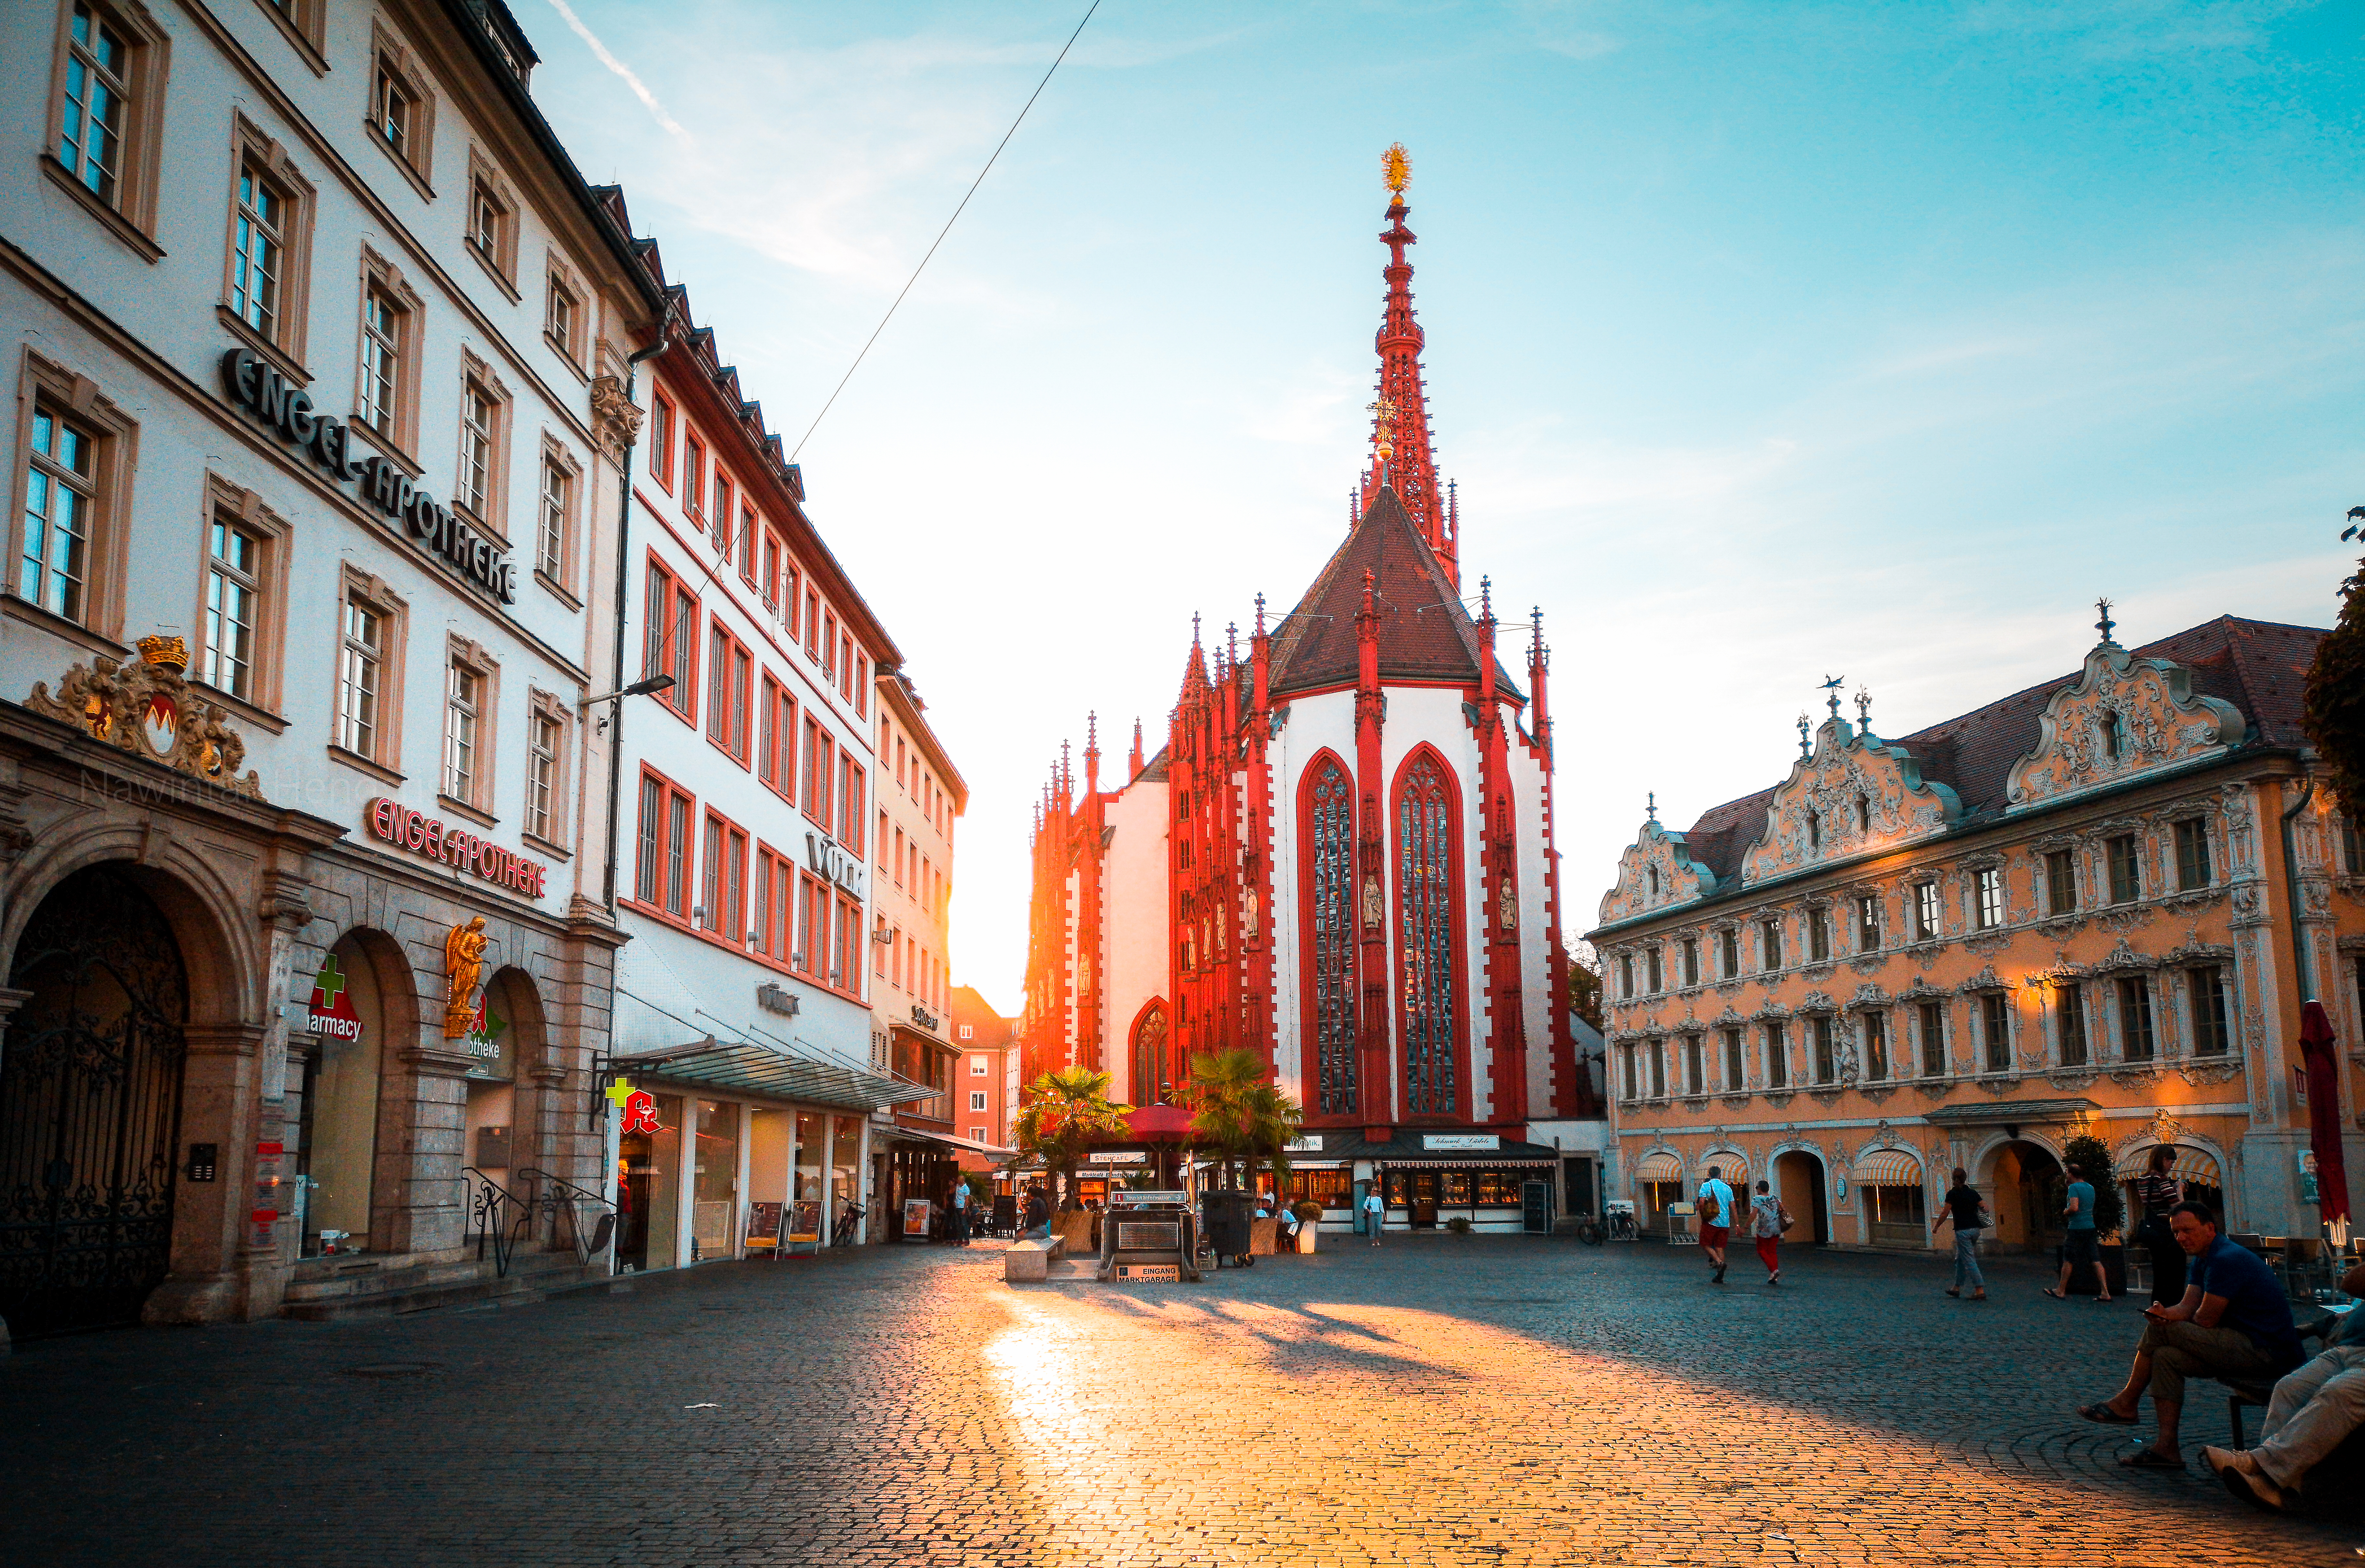
sky, town, city, landmark, urban area, street, town square, infrastructure, neighbourhood, metropolis, downtown, building, evening, metropolitan area, plaza, morning, medieval architecture, tourist attraction, tourism, road, tower, facade, cathedral, cityscape